Barbra Streisand on screen and stage

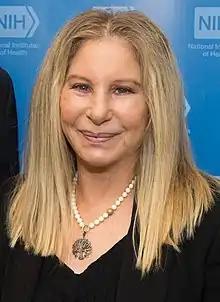
Streisand in 2019

Barbra Streisand is an American singer, actress, producer, director and screenwriter.